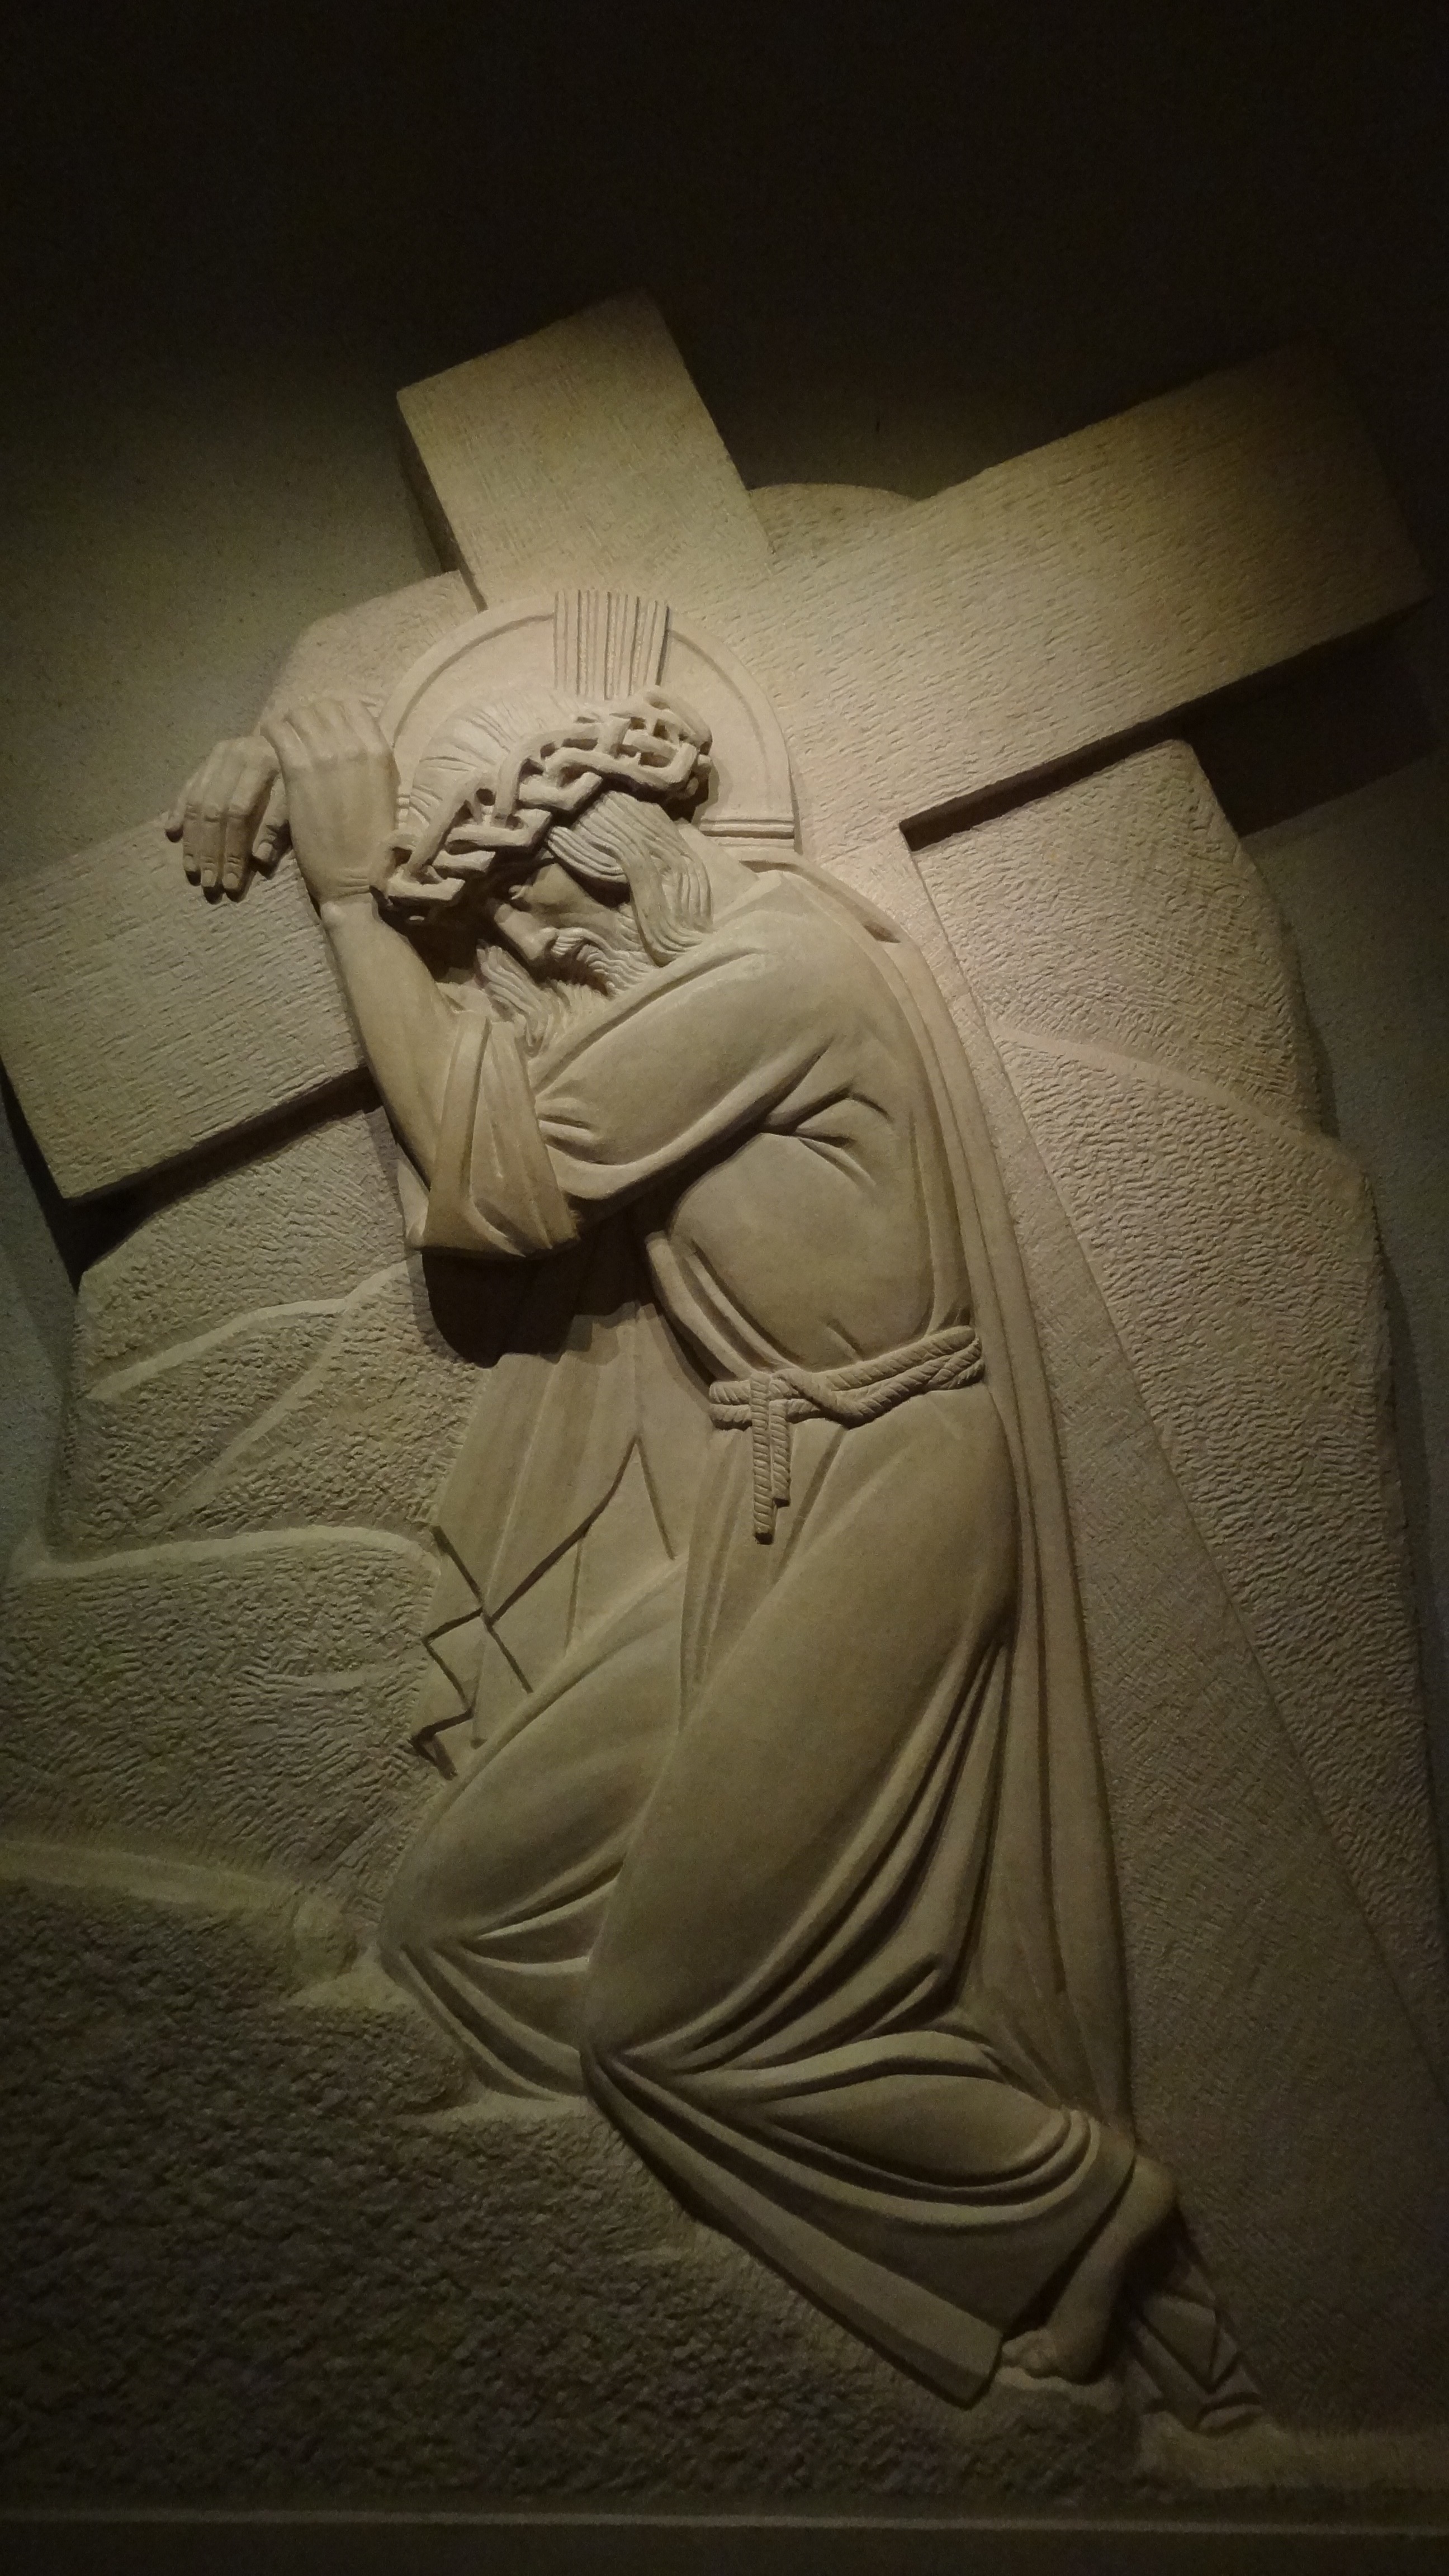
monument, statue, sculpture, art, drawing, temple, faith, jesus, christianity, carving, relief, crucifix, ancient history